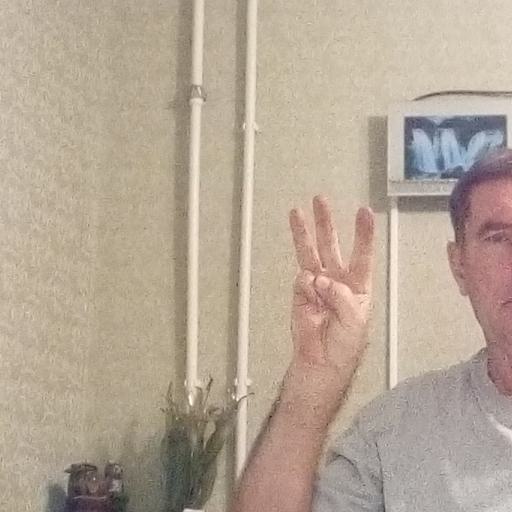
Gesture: three